Charles Siclis

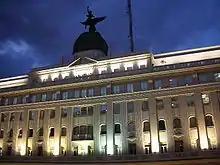
The building Paris-Madrid Madrid

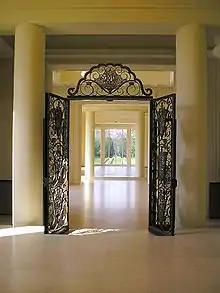
The interior of the Casa de Serralves in Porto

He was educated at the School of Fine Arts in Paris, where he completed his training in 1920 and began his career in the workshop of Jean-Louis Pascal. In 1925, he participated in the International Exposition of Modern Industrial and Decorative Arts, presenting his design for the Place de Clichy garden. Charles Siclis settled his workshop in Paris, Biarritz and Nice. He had an international career, conducting or modifying works in several European countries (Casa de Serralves in Porto, the Paris-Madrid building Madrid ...) and United States, where he emigrated during World War II.